Don Johnston

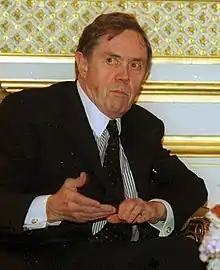
Johnston in 2011

Donald James Johnston, (June 26, 1936 – February 4, 2022) was a Canadian lawyer, writer and politician who was Secretary-General of the Organisation for Economic Co-operation and Development (OECD) from 1996 to 2006. He was the first non-European to head that organization. From 1978 to 1988, Johnston was a Liberal Party member of the Canadian parliament and served in the cabinets of prime ministers Pierre Trudeau and John Turner. In addition, he was the president of the Liberal Party of Canada from 1990 to 1994. Johnston was an Officer of the Order of Canada, and an Officer of the French National Order of the Legion of Honour.